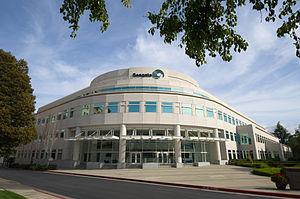
Seagate Technology est une société américaine fondée en 1979 et située à Scotts Valley, en Californie. Seagate développe et produit des disques durs et en est actuellement l'un des principaux constructeurs, derrière Western Digital.